Jamie Dixon

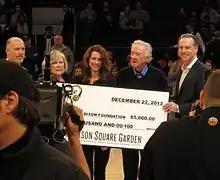
Jamie Dixon, in Madison Square Garden, along with his sister Julie and their parents, accepting a check from the Garden donated to the Maggie Dixon Fund during the Maggie Dixon Classic.

Dixon has 2 sisters: Julie and Maggie. Maggie died from heart conditions in 2006 at the age of 28. She was the coach for Army at the time of her death. The basketball tournament Maggie Dixon Classic is played in her honor.